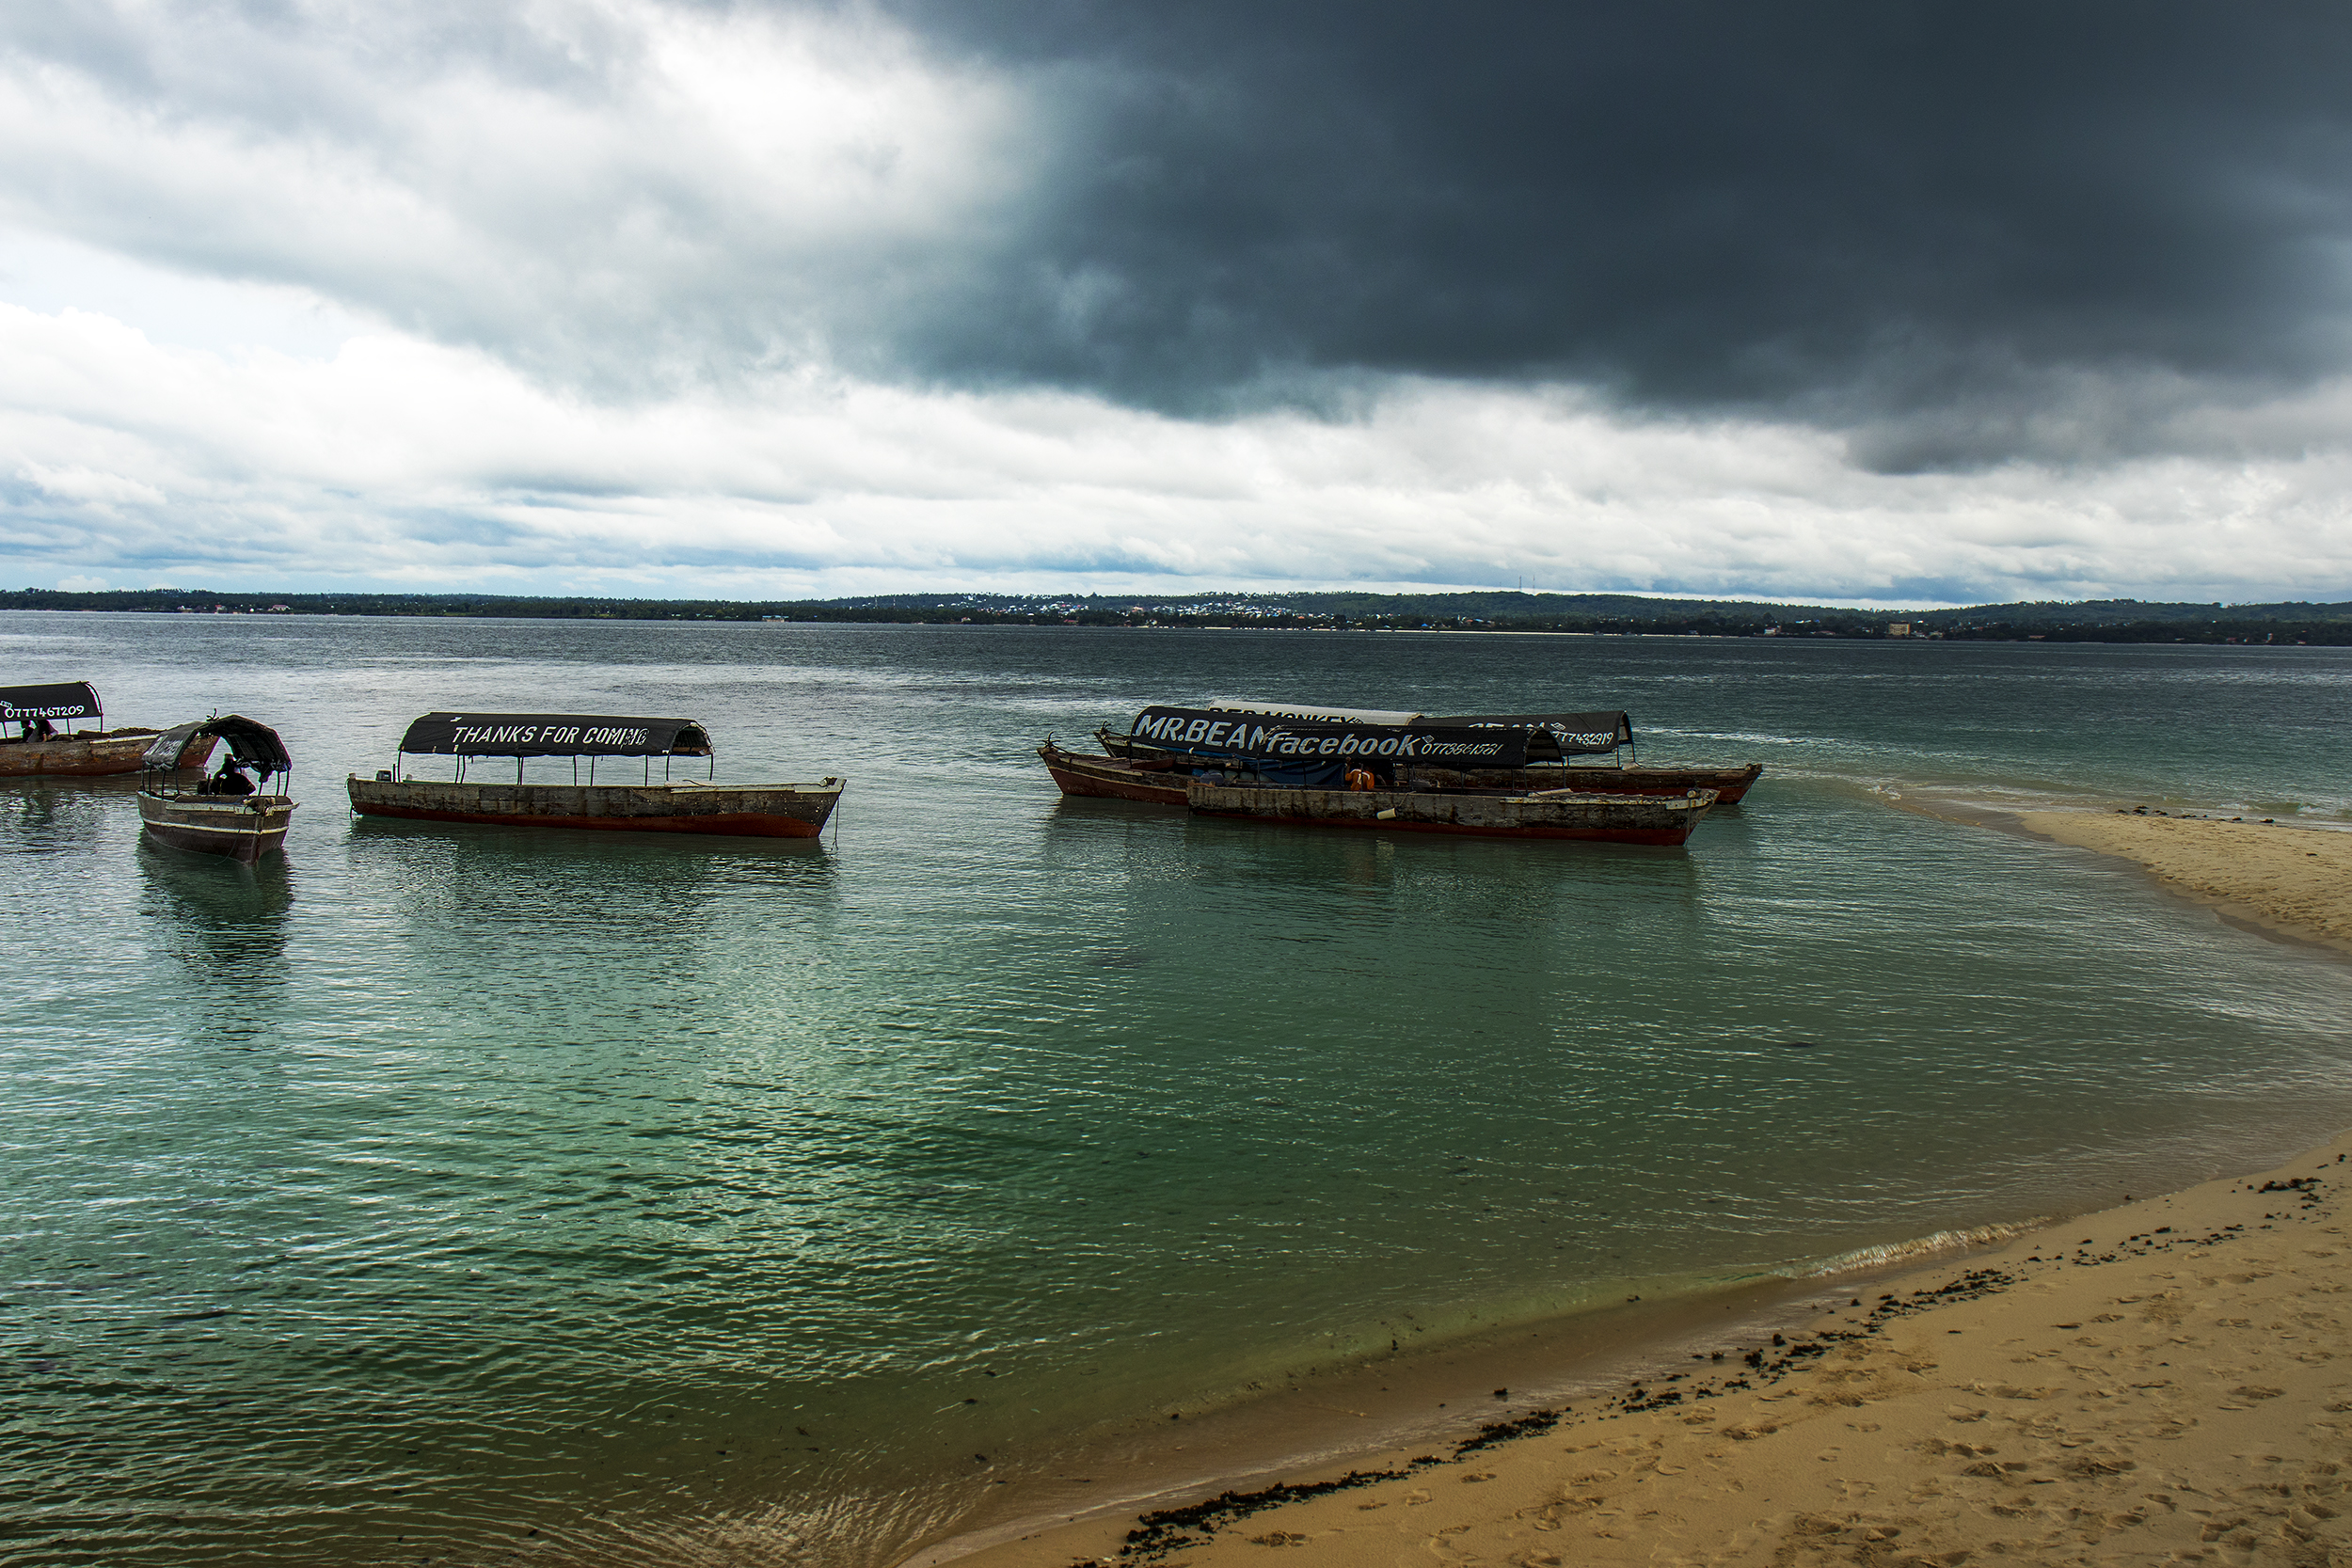
island, zanzibar, stone town, ocean, sea, water, cloudy, dhow, boat, sail, ship, photography, sunlight, reflection, horizon, beach, cloud, sky, body of water, coastal and oceanic landforms, shore, coast, sand, calm, vehicle, loch, watercraft, wave, meteorological phenomenon, bay, landscape, wind wave